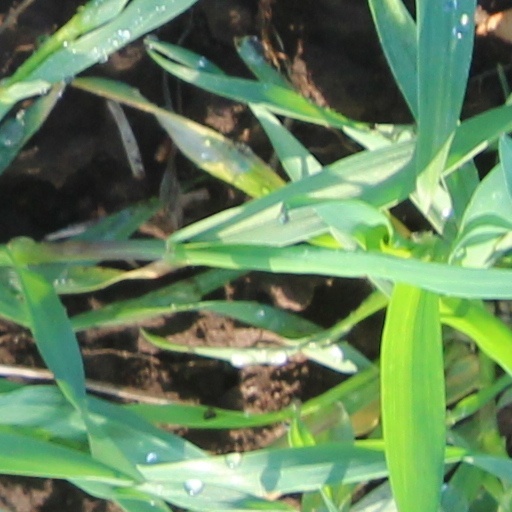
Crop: wheat